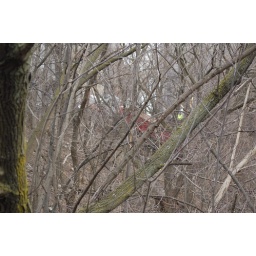
I was walking home I could see something in the bush